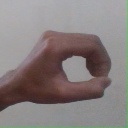
अक्षर: औ